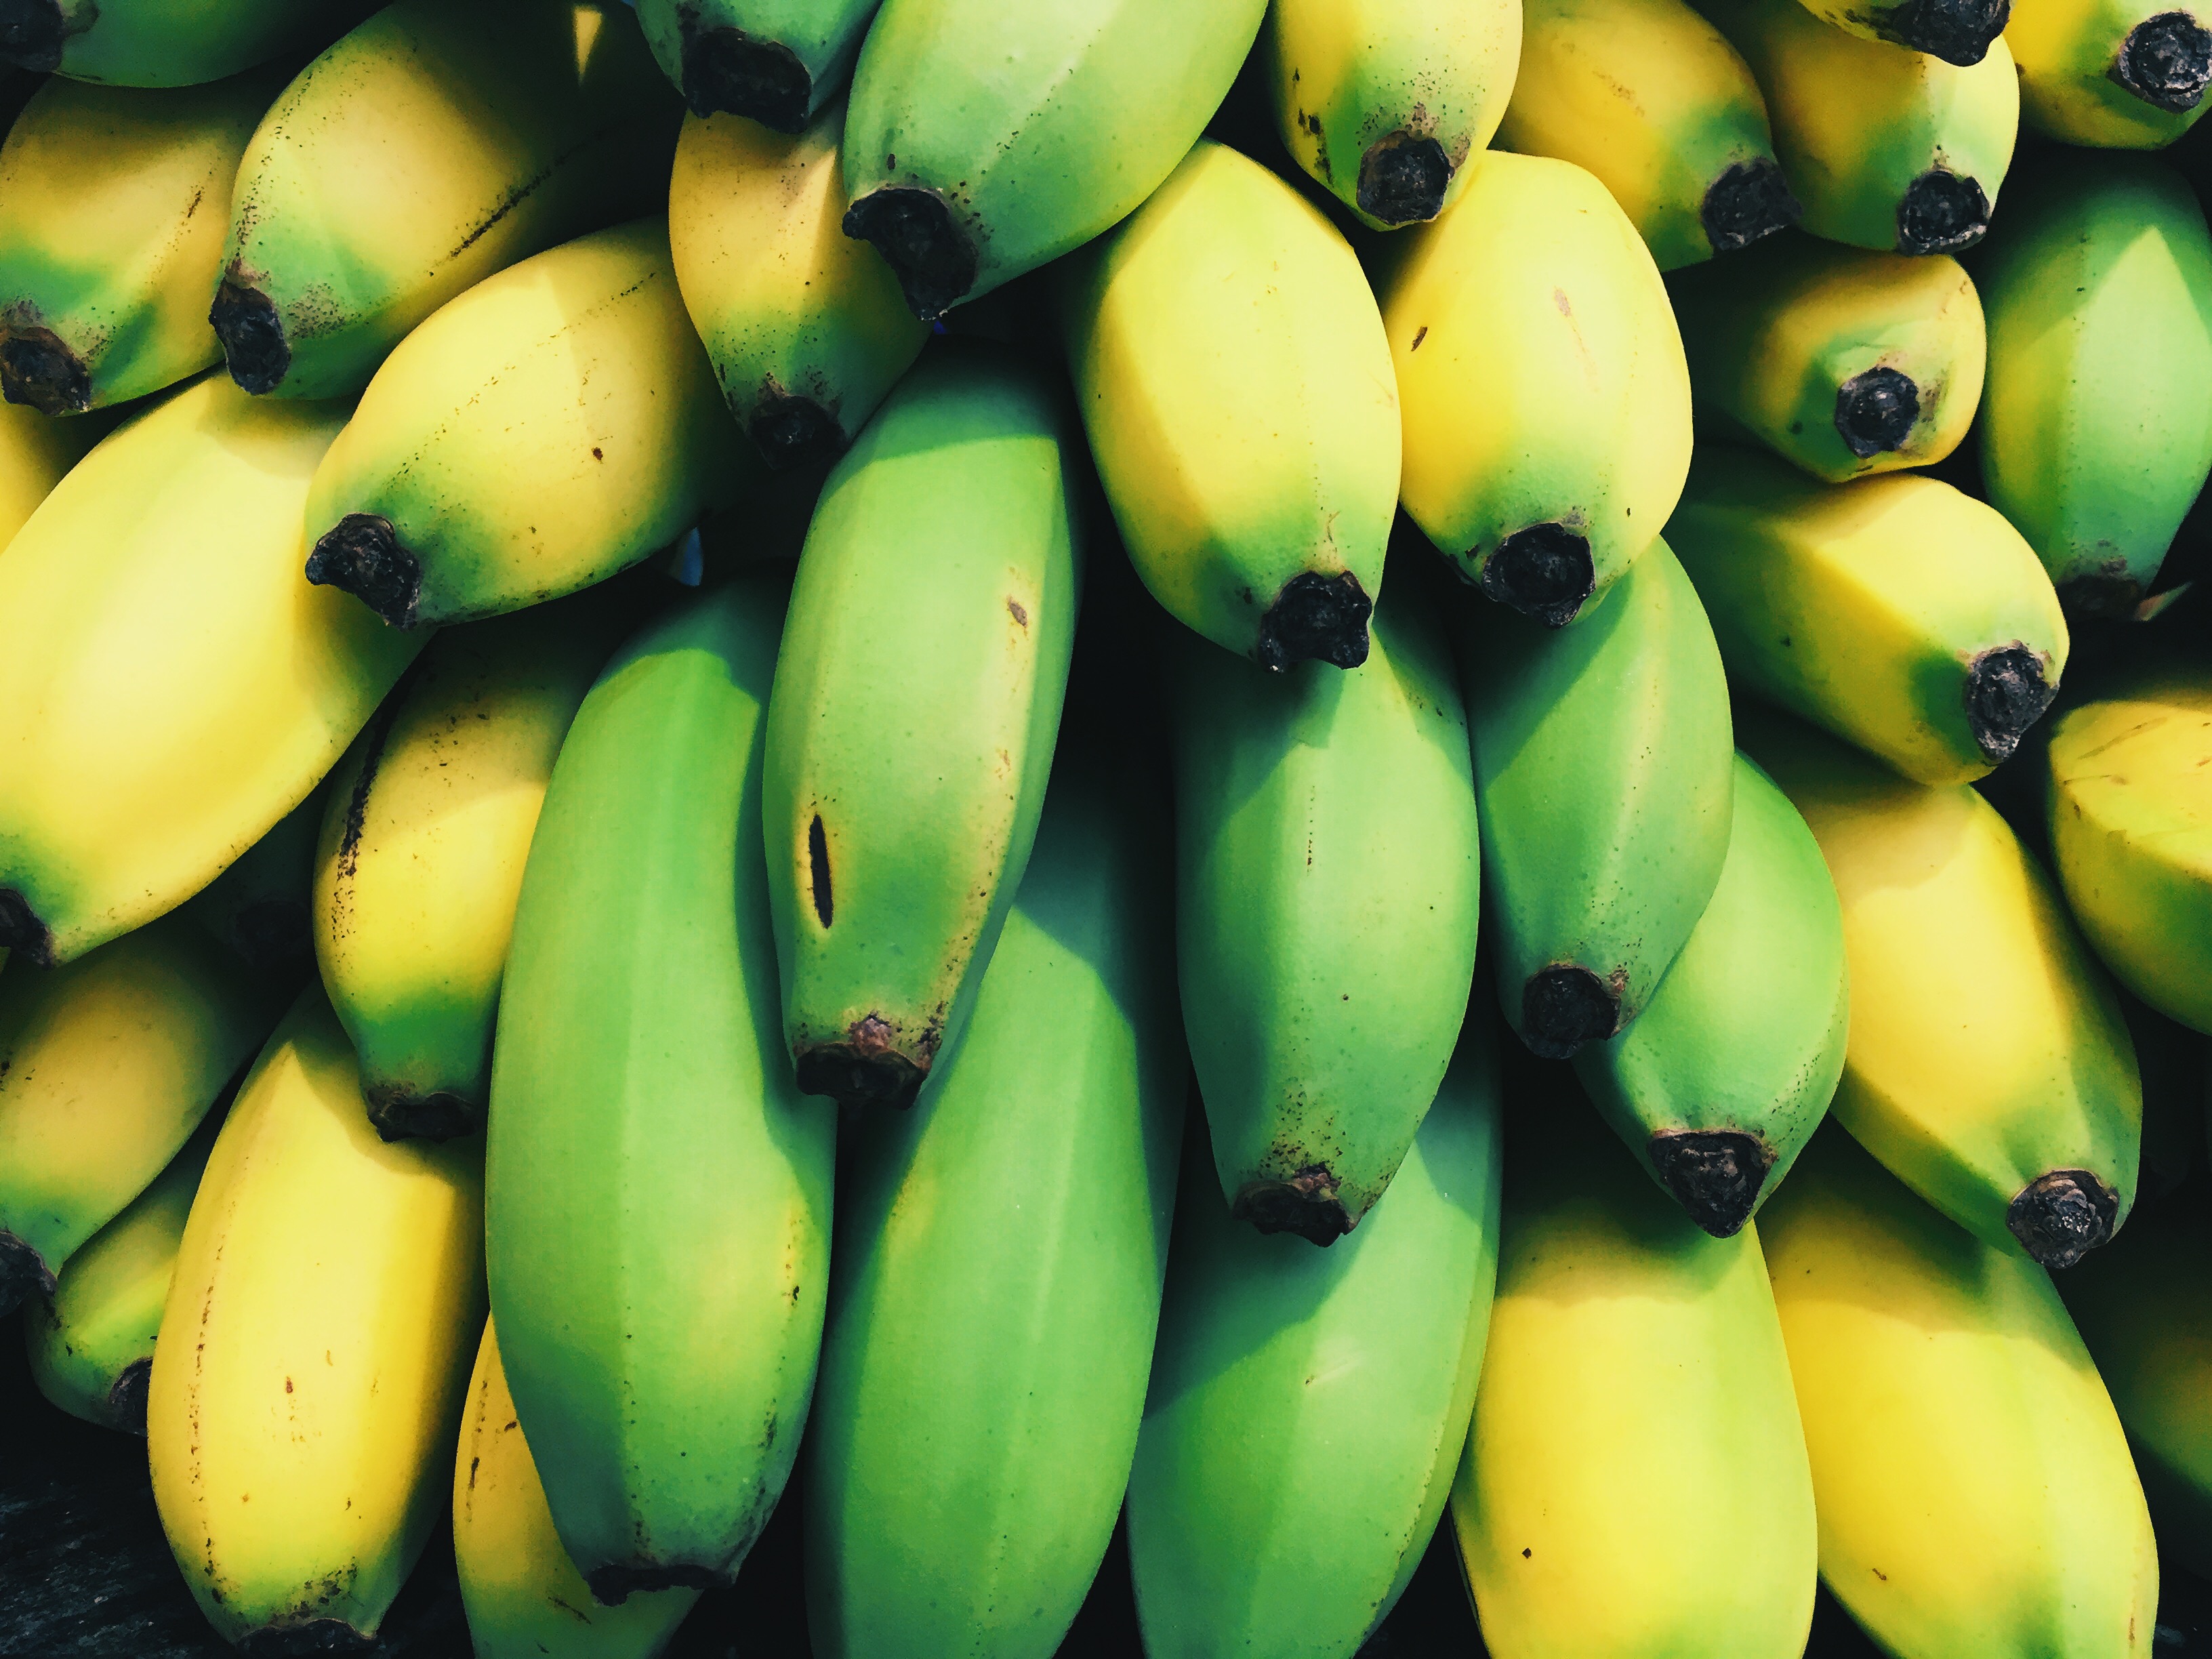
plant, fruit, flower, food, green, produce, crop, yellow, flora, close up, bananas, fruits, flowering plant, land plant